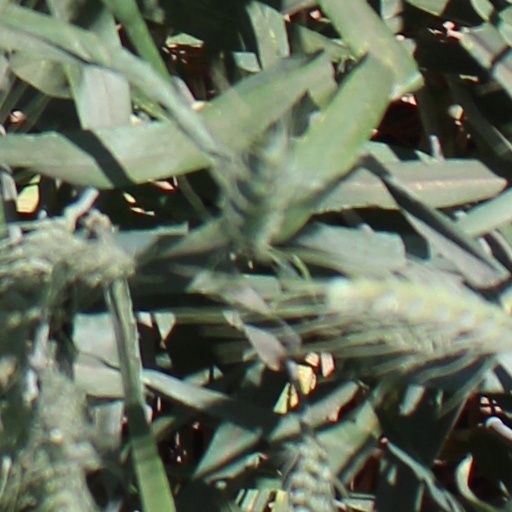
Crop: wheat